2007 Futsal Mundialito

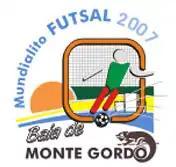

The 2007 Futsal Mundialito was an international friendly championship in futsal. The tournament was held in Algarve, Portugal from 4 to 8 of July 2007. The championship was played in Praia da Alagoa.